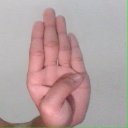
अक्षर: ब